Acer obtusifolium

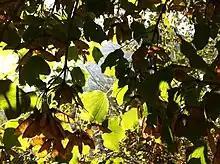
"Acer obtusifolium" leaves and samaras, Mount Lebanon heights.

This species is found from eastern Turkey, Syria, Lebanon, Cyprus, and in Israel in Hermon and Galilee. It grows along coastal mountains.